Documentary New Zealand Trust

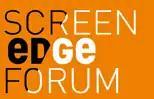
Screen Edge Forum Logo

The Screen Edge Forum (previously known as DOCNZ Summit and Documentary Edge Forum) is an annual pan-screen industry event covering documentary, transmedia and other screen industry topics.